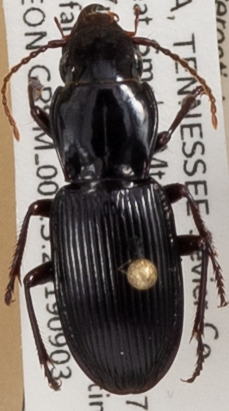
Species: Pterostichus acutipes acutipes
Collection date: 2019-09-03
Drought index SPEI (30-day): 0.184
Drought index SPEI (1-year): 2.09
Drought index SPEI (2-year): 2.09